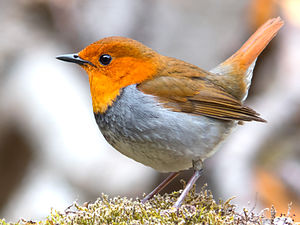
Japansk rødhals
Japansk rødhals er en fugleart, der lever i Japan.